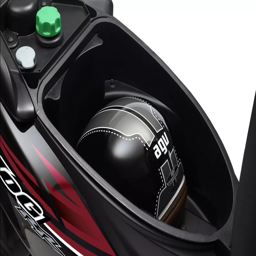
plenty of room for helmet under the seat